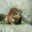
Label: frog